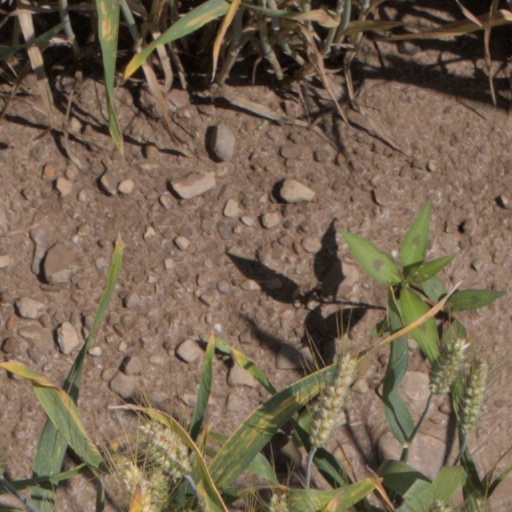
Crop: wheat